Rappephyceae

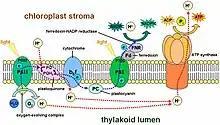
Photosynthesis at the cellular level

Since Rappephyceae are considered coccolithophores, they can act as microfossils giving insight into previous ecological conditions.